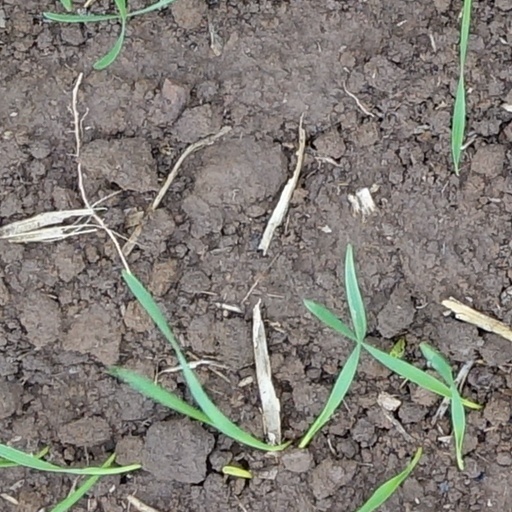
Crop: wheat